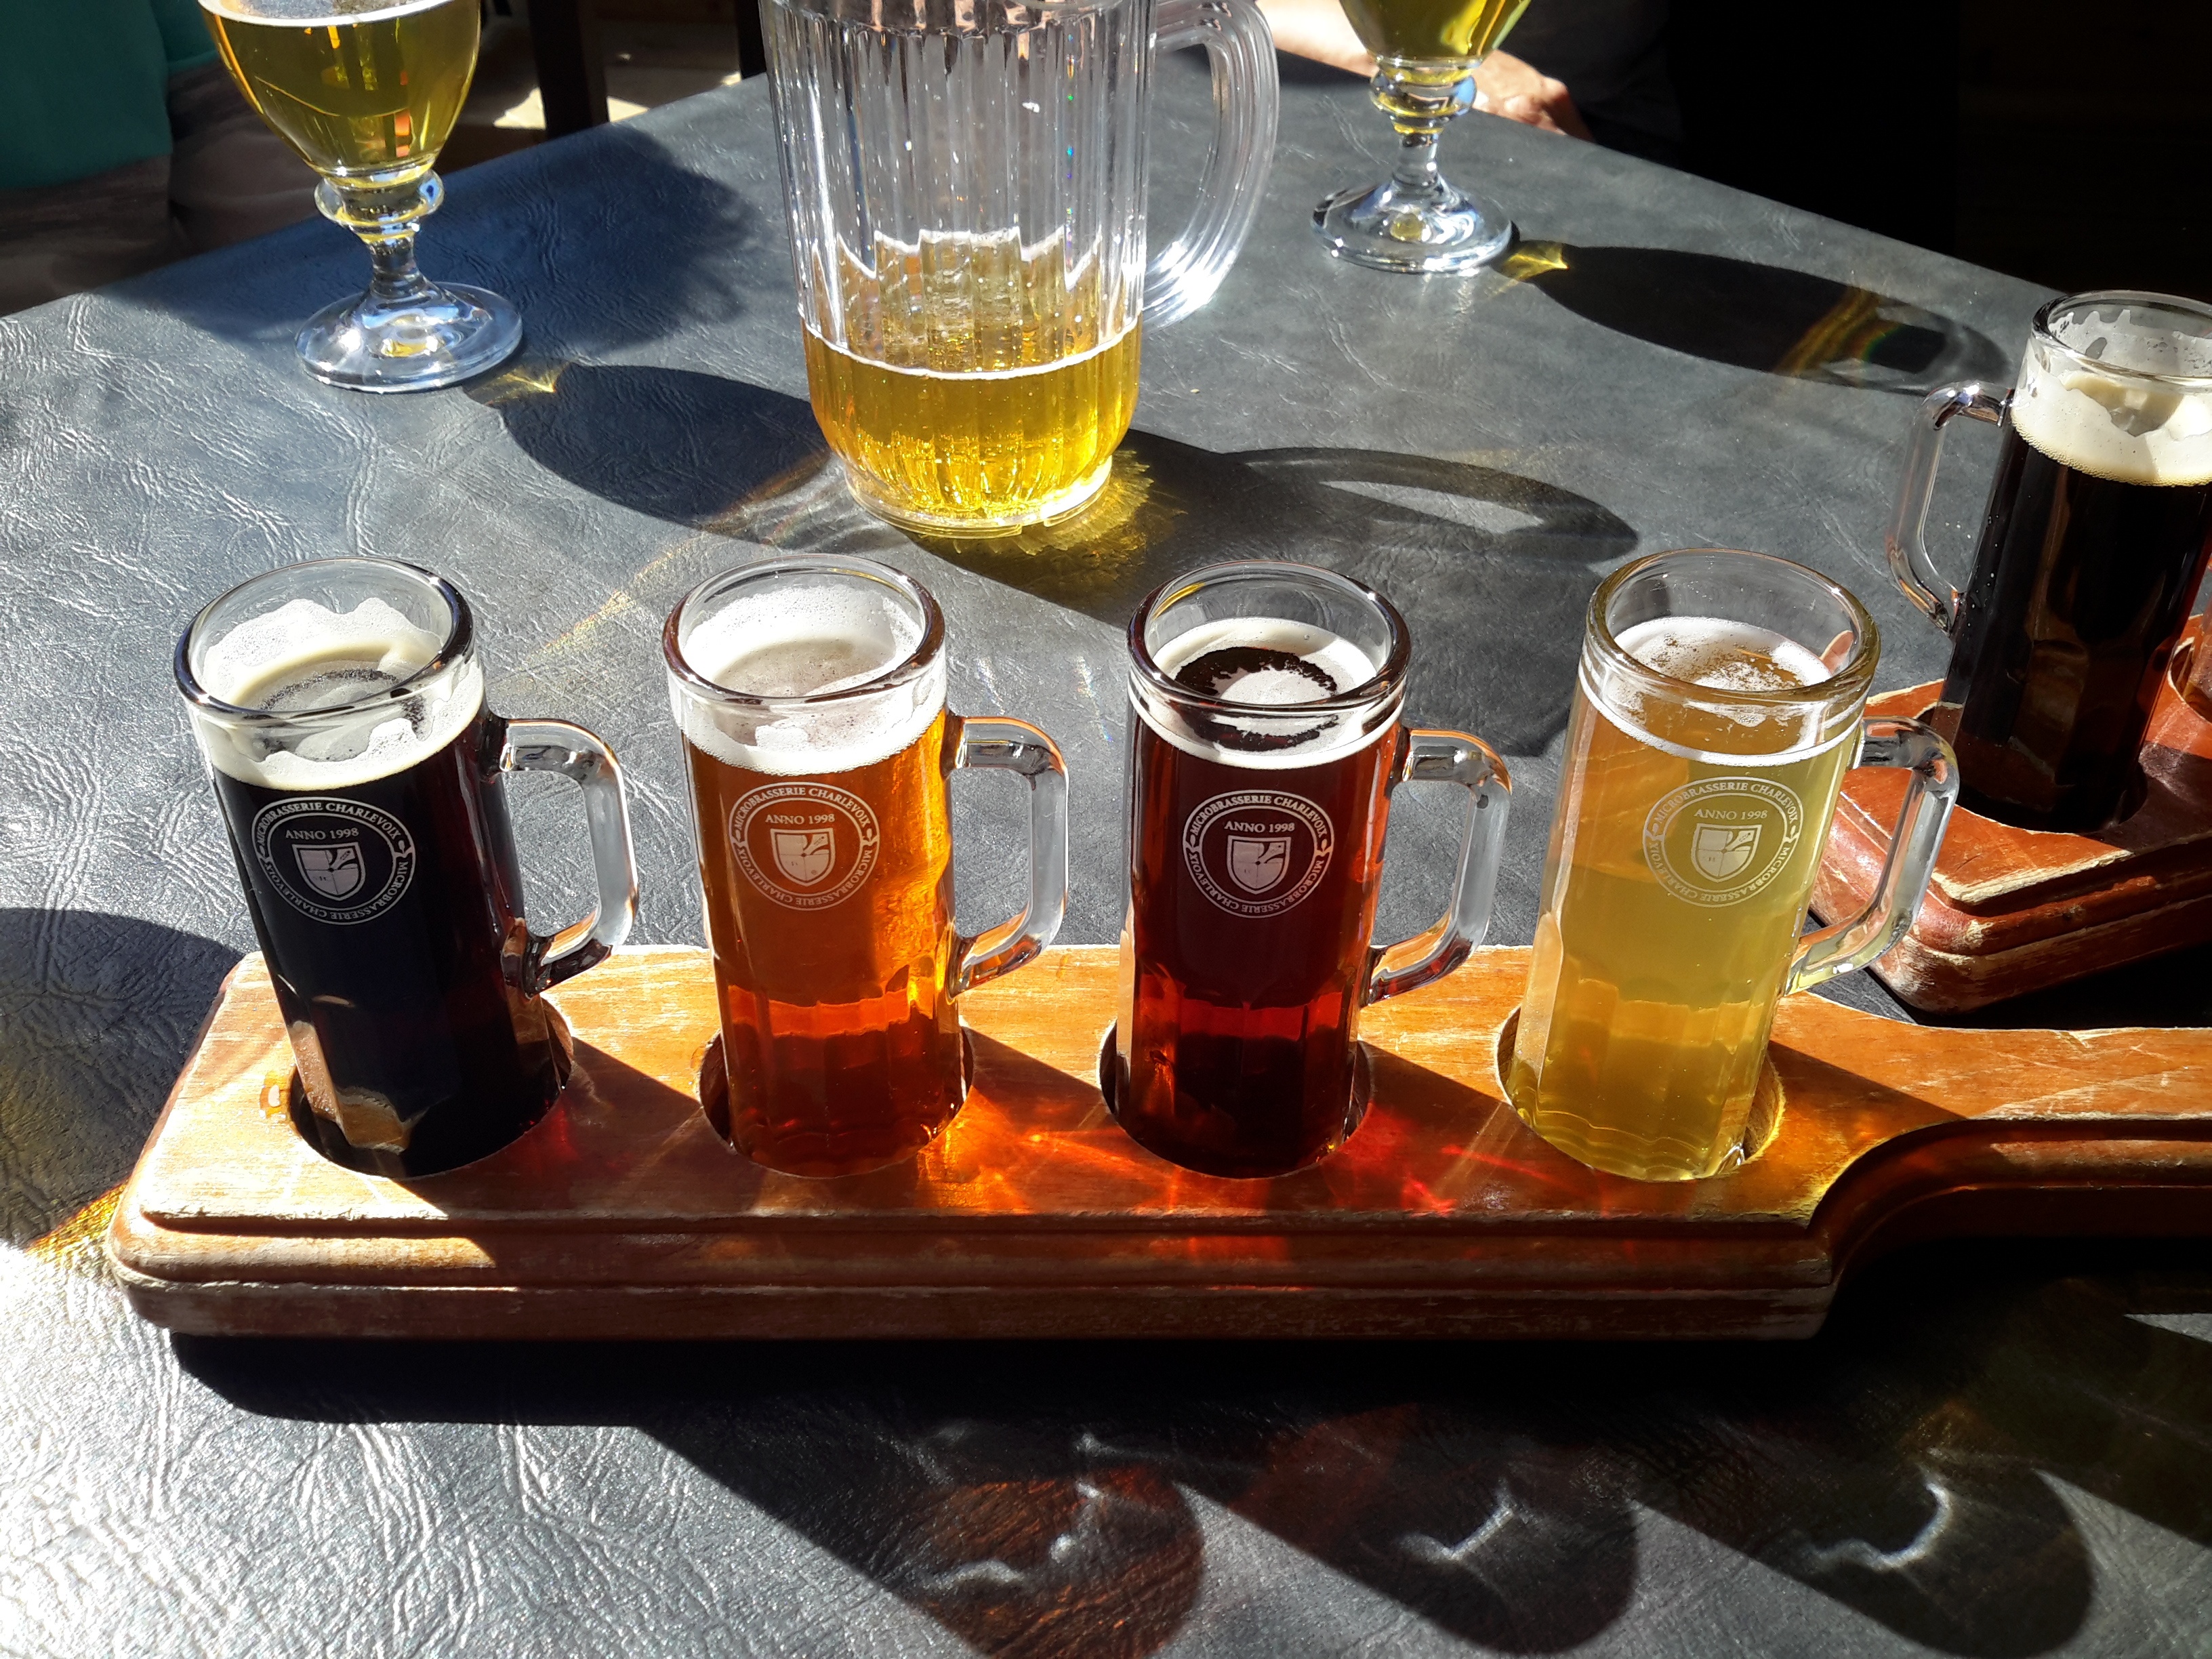
drink, bottle, beer, terrace, whisky, liqueur, tasting, alcoholic beverage, distilled beverage